Anian II (bishop of St Asaph)

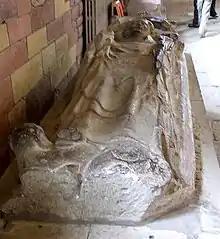
Effigy of Anian II, St Asaph Cathedral

Anian II (Anian Schonaw) was Bishop of the Diocese of St Asaph between 1268 and 1293. On his death in 1293 he was succeeded by Llywelyn de Bromfield.